Doby Bartling

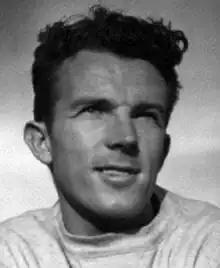

McNeil "Doby" Bartling Jr. (June 1, 1913 – October 9, 1992) was an American football player and coach of football, basketball, and baseball. He served as head football coach at Vanderbilt University from 1944 to 1945 and at Millsaps College from 1946 to 1950, compiling a career college football record of 24–18–2. Bartling was also the head basketball coach at Millsaps from 1946 to 1951, tallying a mark of 25–63, and the head baseball coach at the school from 1947 to 1949, amassing a record of 15–31. He played football as a quarterback at the University of Mississippi. Bartling came to Vanderbilt in 1943 as an assistant coach after coaching at Meridian High School in Meridian, Mississippi.